Jean Lannes

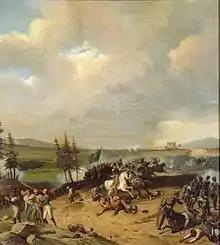
Lannes' victory at the Battle of Saalfeld, 1806

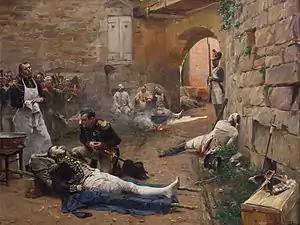
Lannes' death at Essling, 1809 (Note: The incorrect leg is shown as amputated; in reality Lannes' left leg was taken

General Joachim Murat and "Chef de brigade" Jean-Baptiste Bessières schemed to have Lannes removed over a budget deficit, but Augereau bailed him out. As a result, Lannes was not totally disgraced, but was instead sent as ambassador to Portugal in 1801. Opinions differ as to his merits in this capacity; Napoleon never made such use of him again. Lannes purchased the seventeenth-century Château de Maisons, near Paris, in 1804 and had one of its state apartments redecorated for a visit from Napoleon.